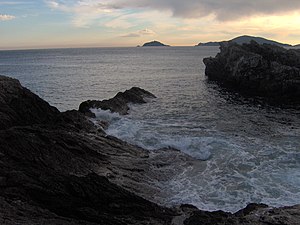
Tino
Tino set fra fastlandet
Tino er en italiensk ø i det liguriske hav i den østligste del af Ligurien syd for øen Palmaria og nord for øen Tinetto, som den kun er adskilt fra ved smalle stræder. I 1997 blev øen sammen med Cinque Terre, Portovenere og de to naboøer, Palmaria og Tinetto optaget på UNESCOs verdensarvsliste. Øen har et areal på 0,13 km² og er ubeboet. Der findes et fyr på øen, og der er derudover ruiner af et kloster fra 11. århundrede. Der er ikke adgang til øen, som er militært område.